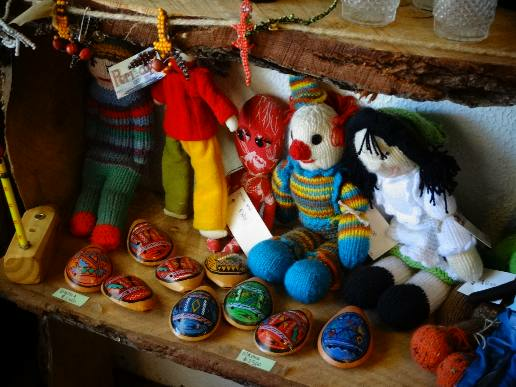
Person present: Yes